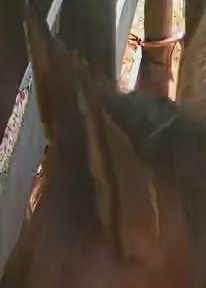
Face region: ears (position_of_ears)
Pain indicator: not_present